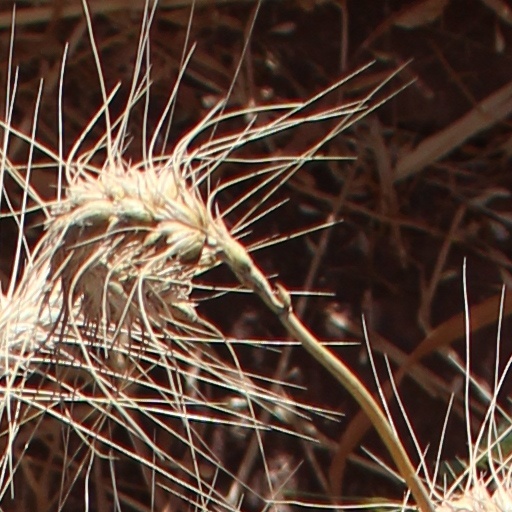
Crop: wheat